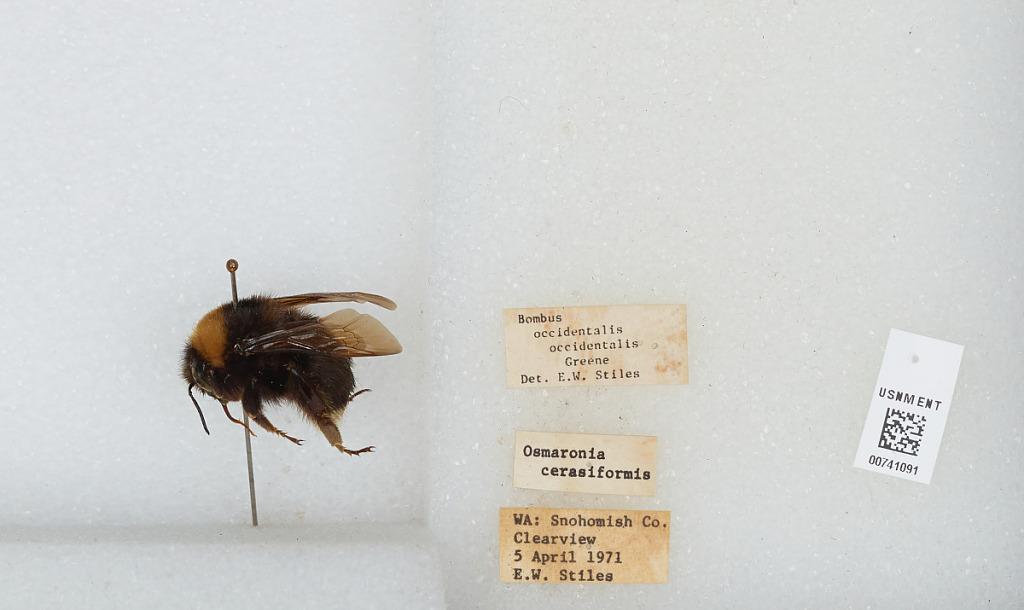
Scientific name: Bombus (Bombus) occidentalis Greene
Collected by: E. Stiles
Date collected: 1971-4-5
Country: United States
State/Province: Washington
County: Snohomish
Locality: Clearview
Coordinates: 47.8292, -122.145
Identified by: Stiles, E. W.